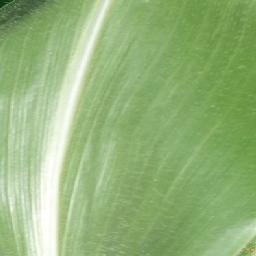
Label: Corn_(Maize)___Healthy